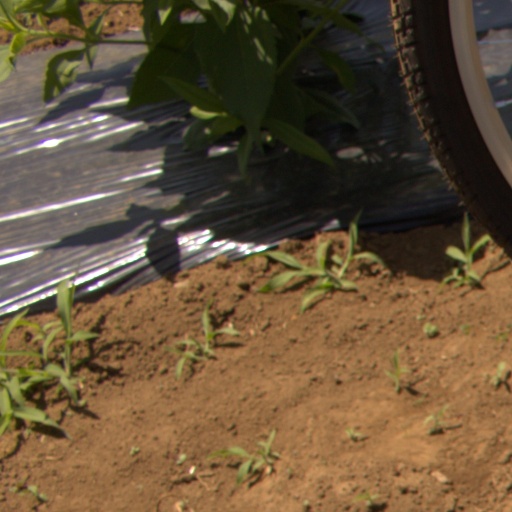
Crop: Jerusalem artichoke